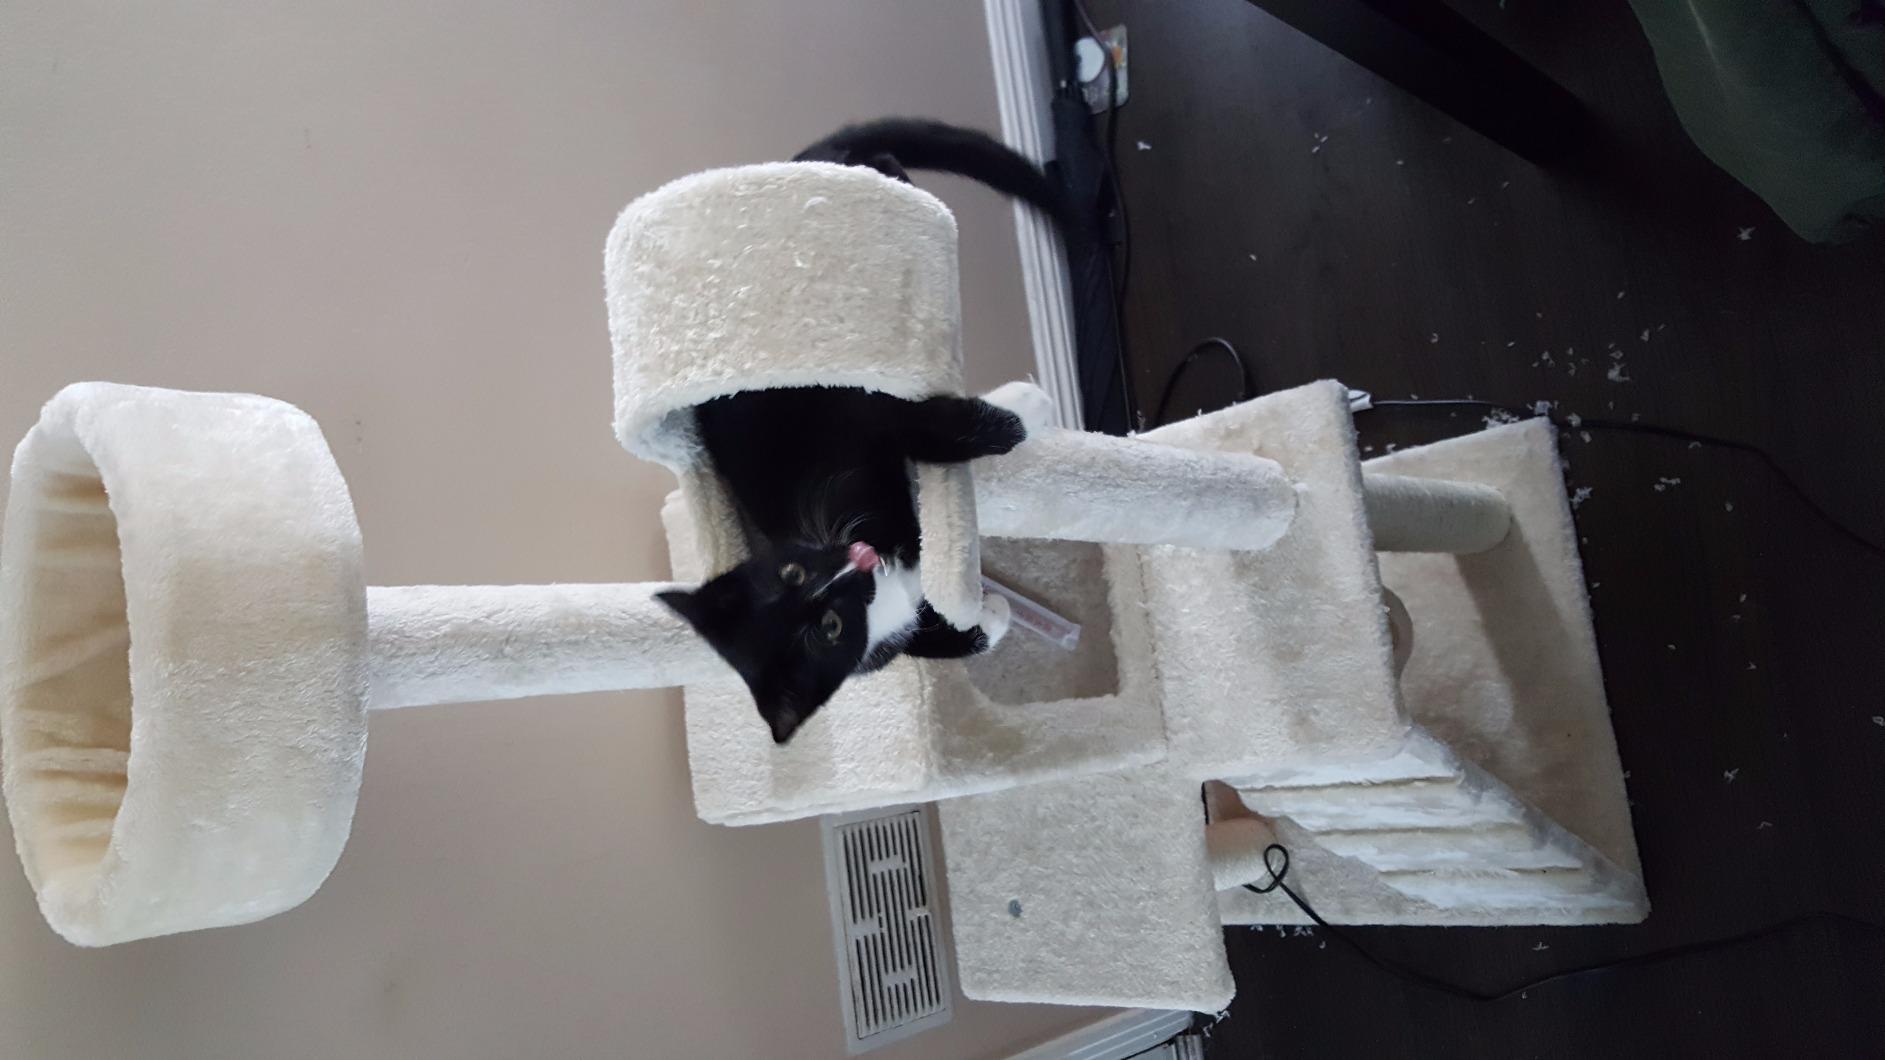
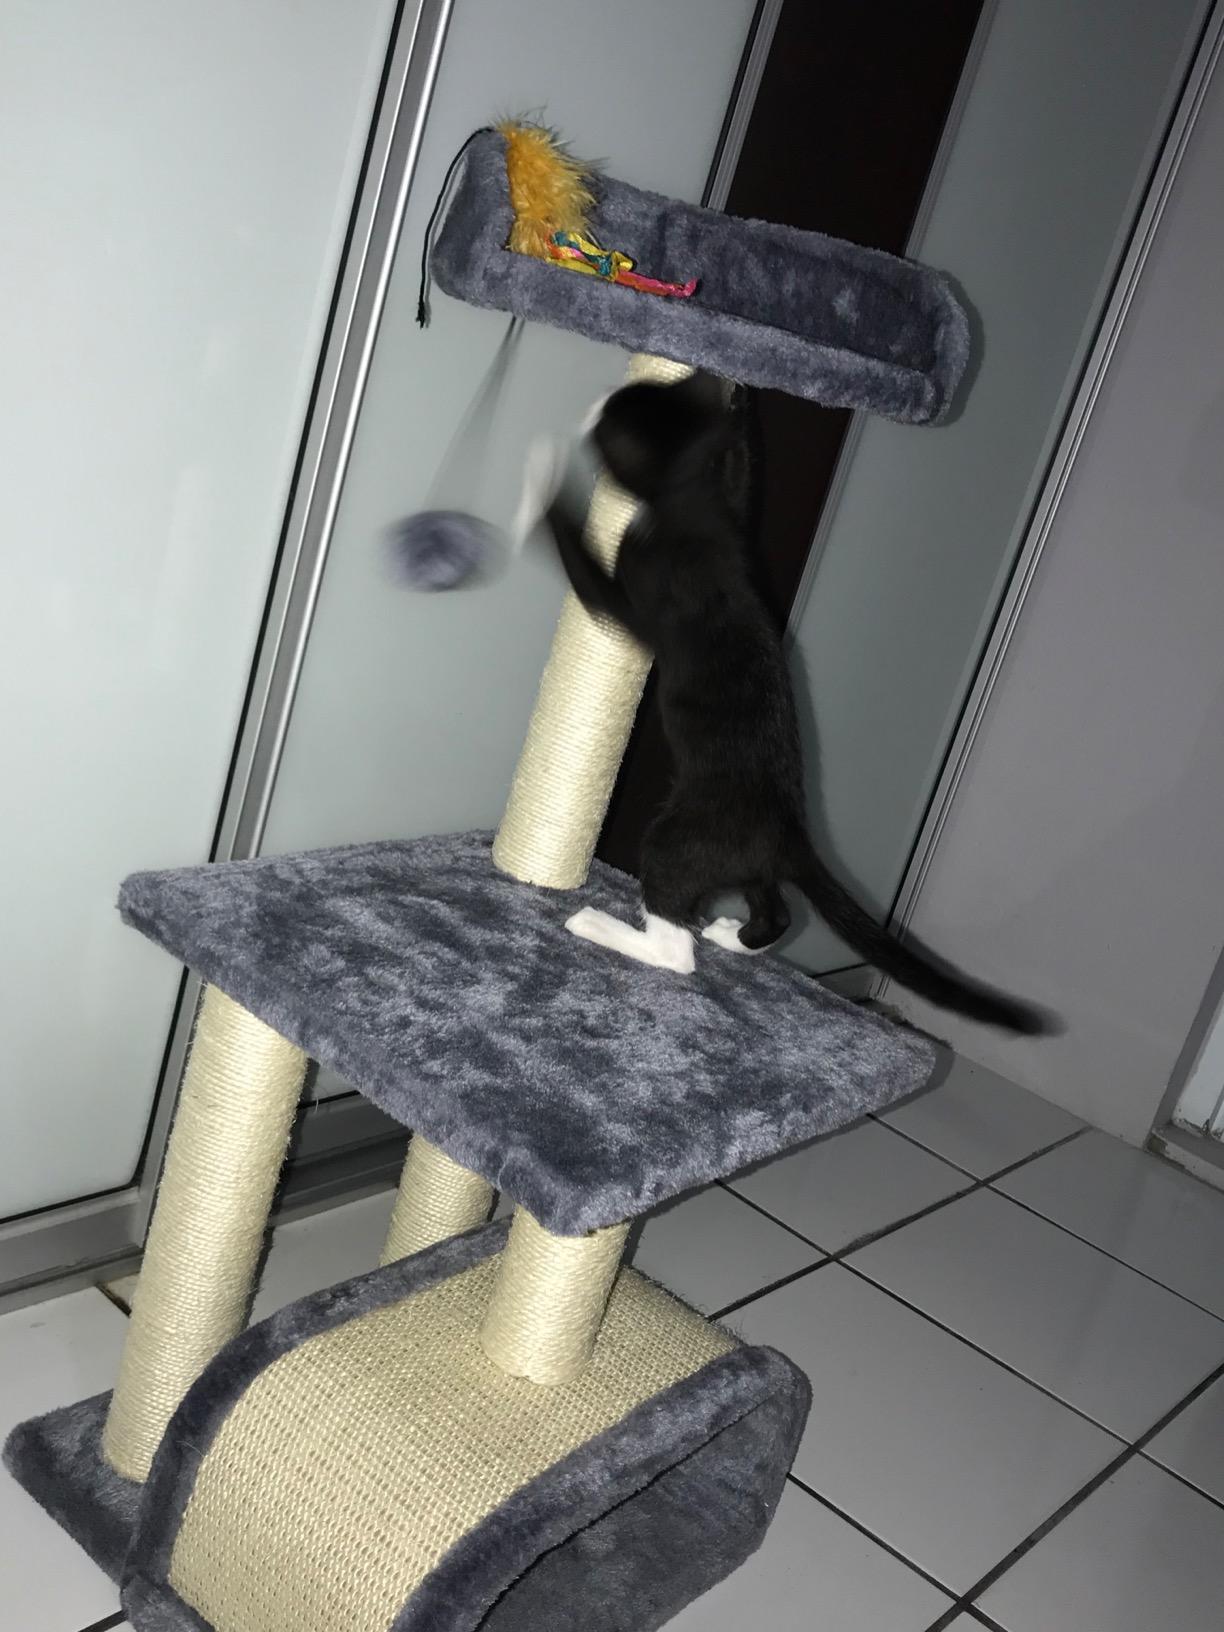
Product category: items_cat tree
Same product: no